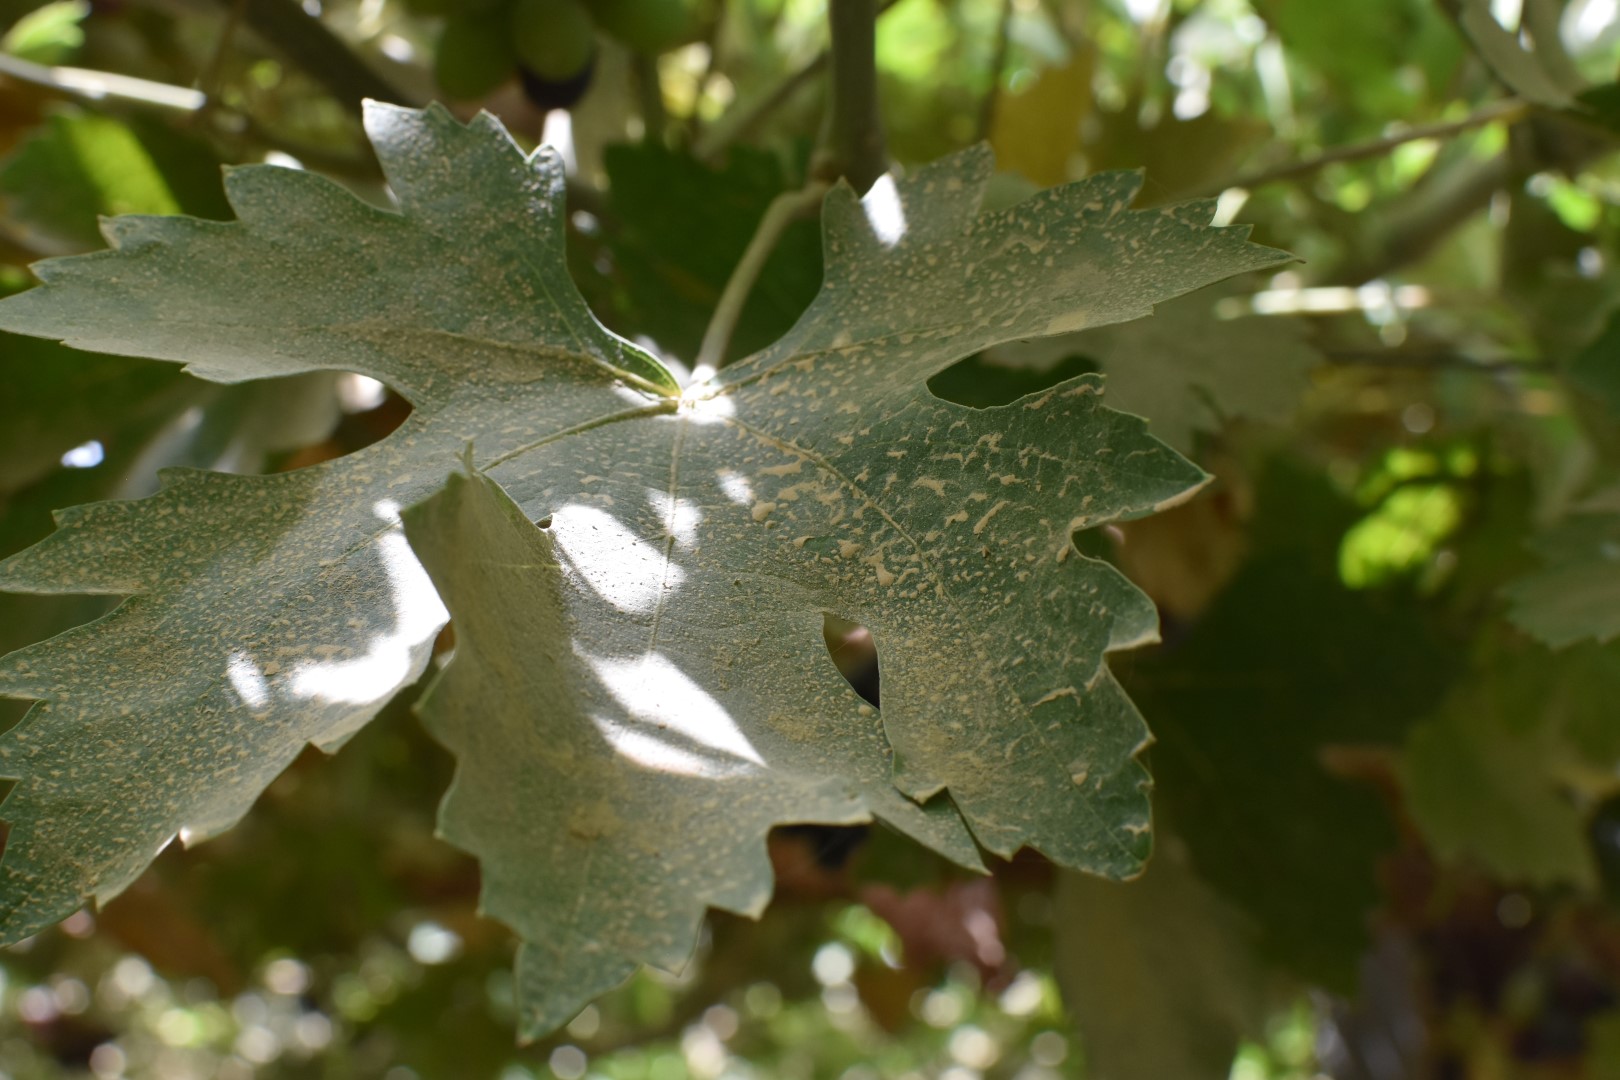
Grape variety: Riasi